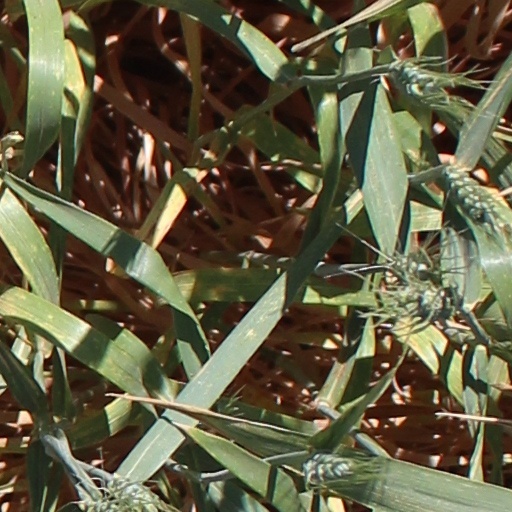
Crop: wheat